Hiram Powers

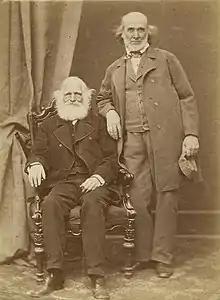
William Cullen Bryant and Hiram Powers, 1867

In 1843 Powers produced his most celebrated statue, "The Greek Slave", which at once gave him a place among the leading sculptors of his time. It attracted more than 100,000 viewers when it toured America in 1847; and in 1851 was exhibited in Britain (along with the "Fisher Boy", his other very famous statue, mentioned below) at the center of the Crystal Palace Exhibition, when Elizabeth Barrett Browning wrote a sonnet on it. This sculpture was used in the abolitionist cause and copies of it appeared in many Union-supporting state houses. Among the best known of his other idealising statues are "The Fisher Boy", "Il Penseroso", "Eve Disconsolate", "California", "America" and "The Last of the Tribe" (also called "The Last of Her Tribe"). He was elected an Associate Fellow of the American Academy of Arts and Sciences in 1851.